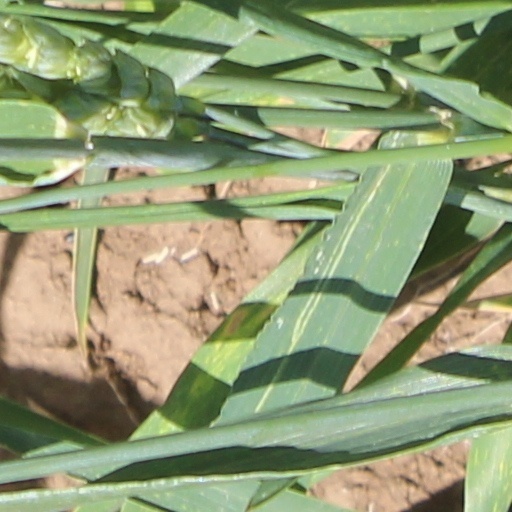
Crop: wheat